Scottish clan

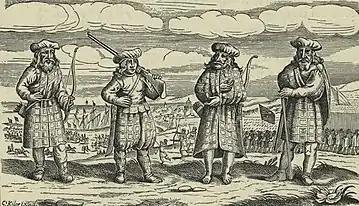
Scottish soldiers, identified as of Donald Mackay, 1st Lord Reay's regiment, in service of Gustavus Adolphus (1630–31)

During the 1638 to 1651 Wars of the Three Kingdoms, all sides were 'Royalist', in the sense of a shared belief monarchy was divinely inspired. The choice of whether to support Charles I, or the Covenanter government, was largely driven by disputes within the Scottish elite. In 1639, Covenanter politician Argyll, head of Clan Campbell, was given a commission of 'fire and sword', which he used to seize MacDonald territories in Lochaber, and those held by Clan Ogilvy in Angus. As a result, both clans supported Montrose's Royalist campaign of 1644–1645, in hopes of regaining them.